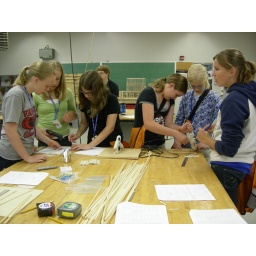
The girls had to work together in two teams to create scale models of walls and trusses for a house